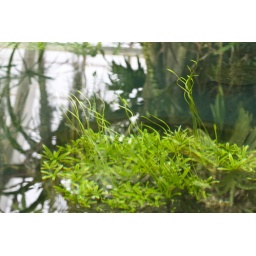
This picture is of some underwater plants in the aquatic plant garden. Taken at the San Francisco Conservatory of Flowers.